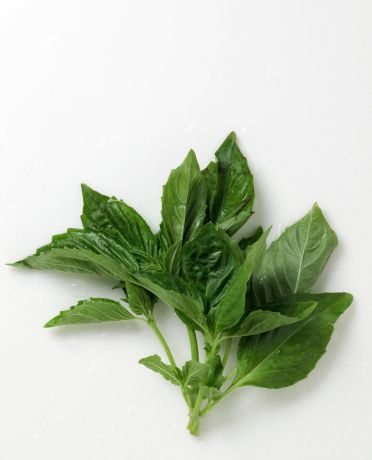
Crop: unknown
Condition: basil